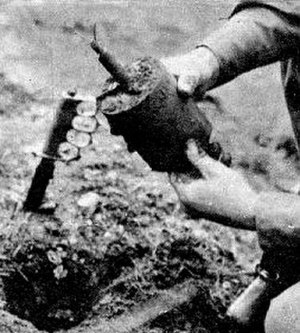
S-mine
En amerikansk faldskærmssoldat demonstrerer hvordan en sprængbar S-mine fjernes.
"En S-mine er en tyskproduceret landmine. Minen er den bedst kendte version af typen springminer. Når den udløses, ""hopper"" den op i luften og detonerer i taljehøjde. Eksplosionen slynger en dødelig byge stålkugler og stålfragmenter i alle retninger. S-minen var en antipersonel landmine udviklet af Tyskland i 1930'erne og benyttet i stor udstrækning af tyske styrker under 2. verdenskrig. Den var designet til at angribe ubeskyttet infanteri i åbne områder. To versioner blev produceret, som hver var angivet af det år de først blev produceret: SMi-35 og SMi-44. Der var kun små forskelle mellem de to modeller.